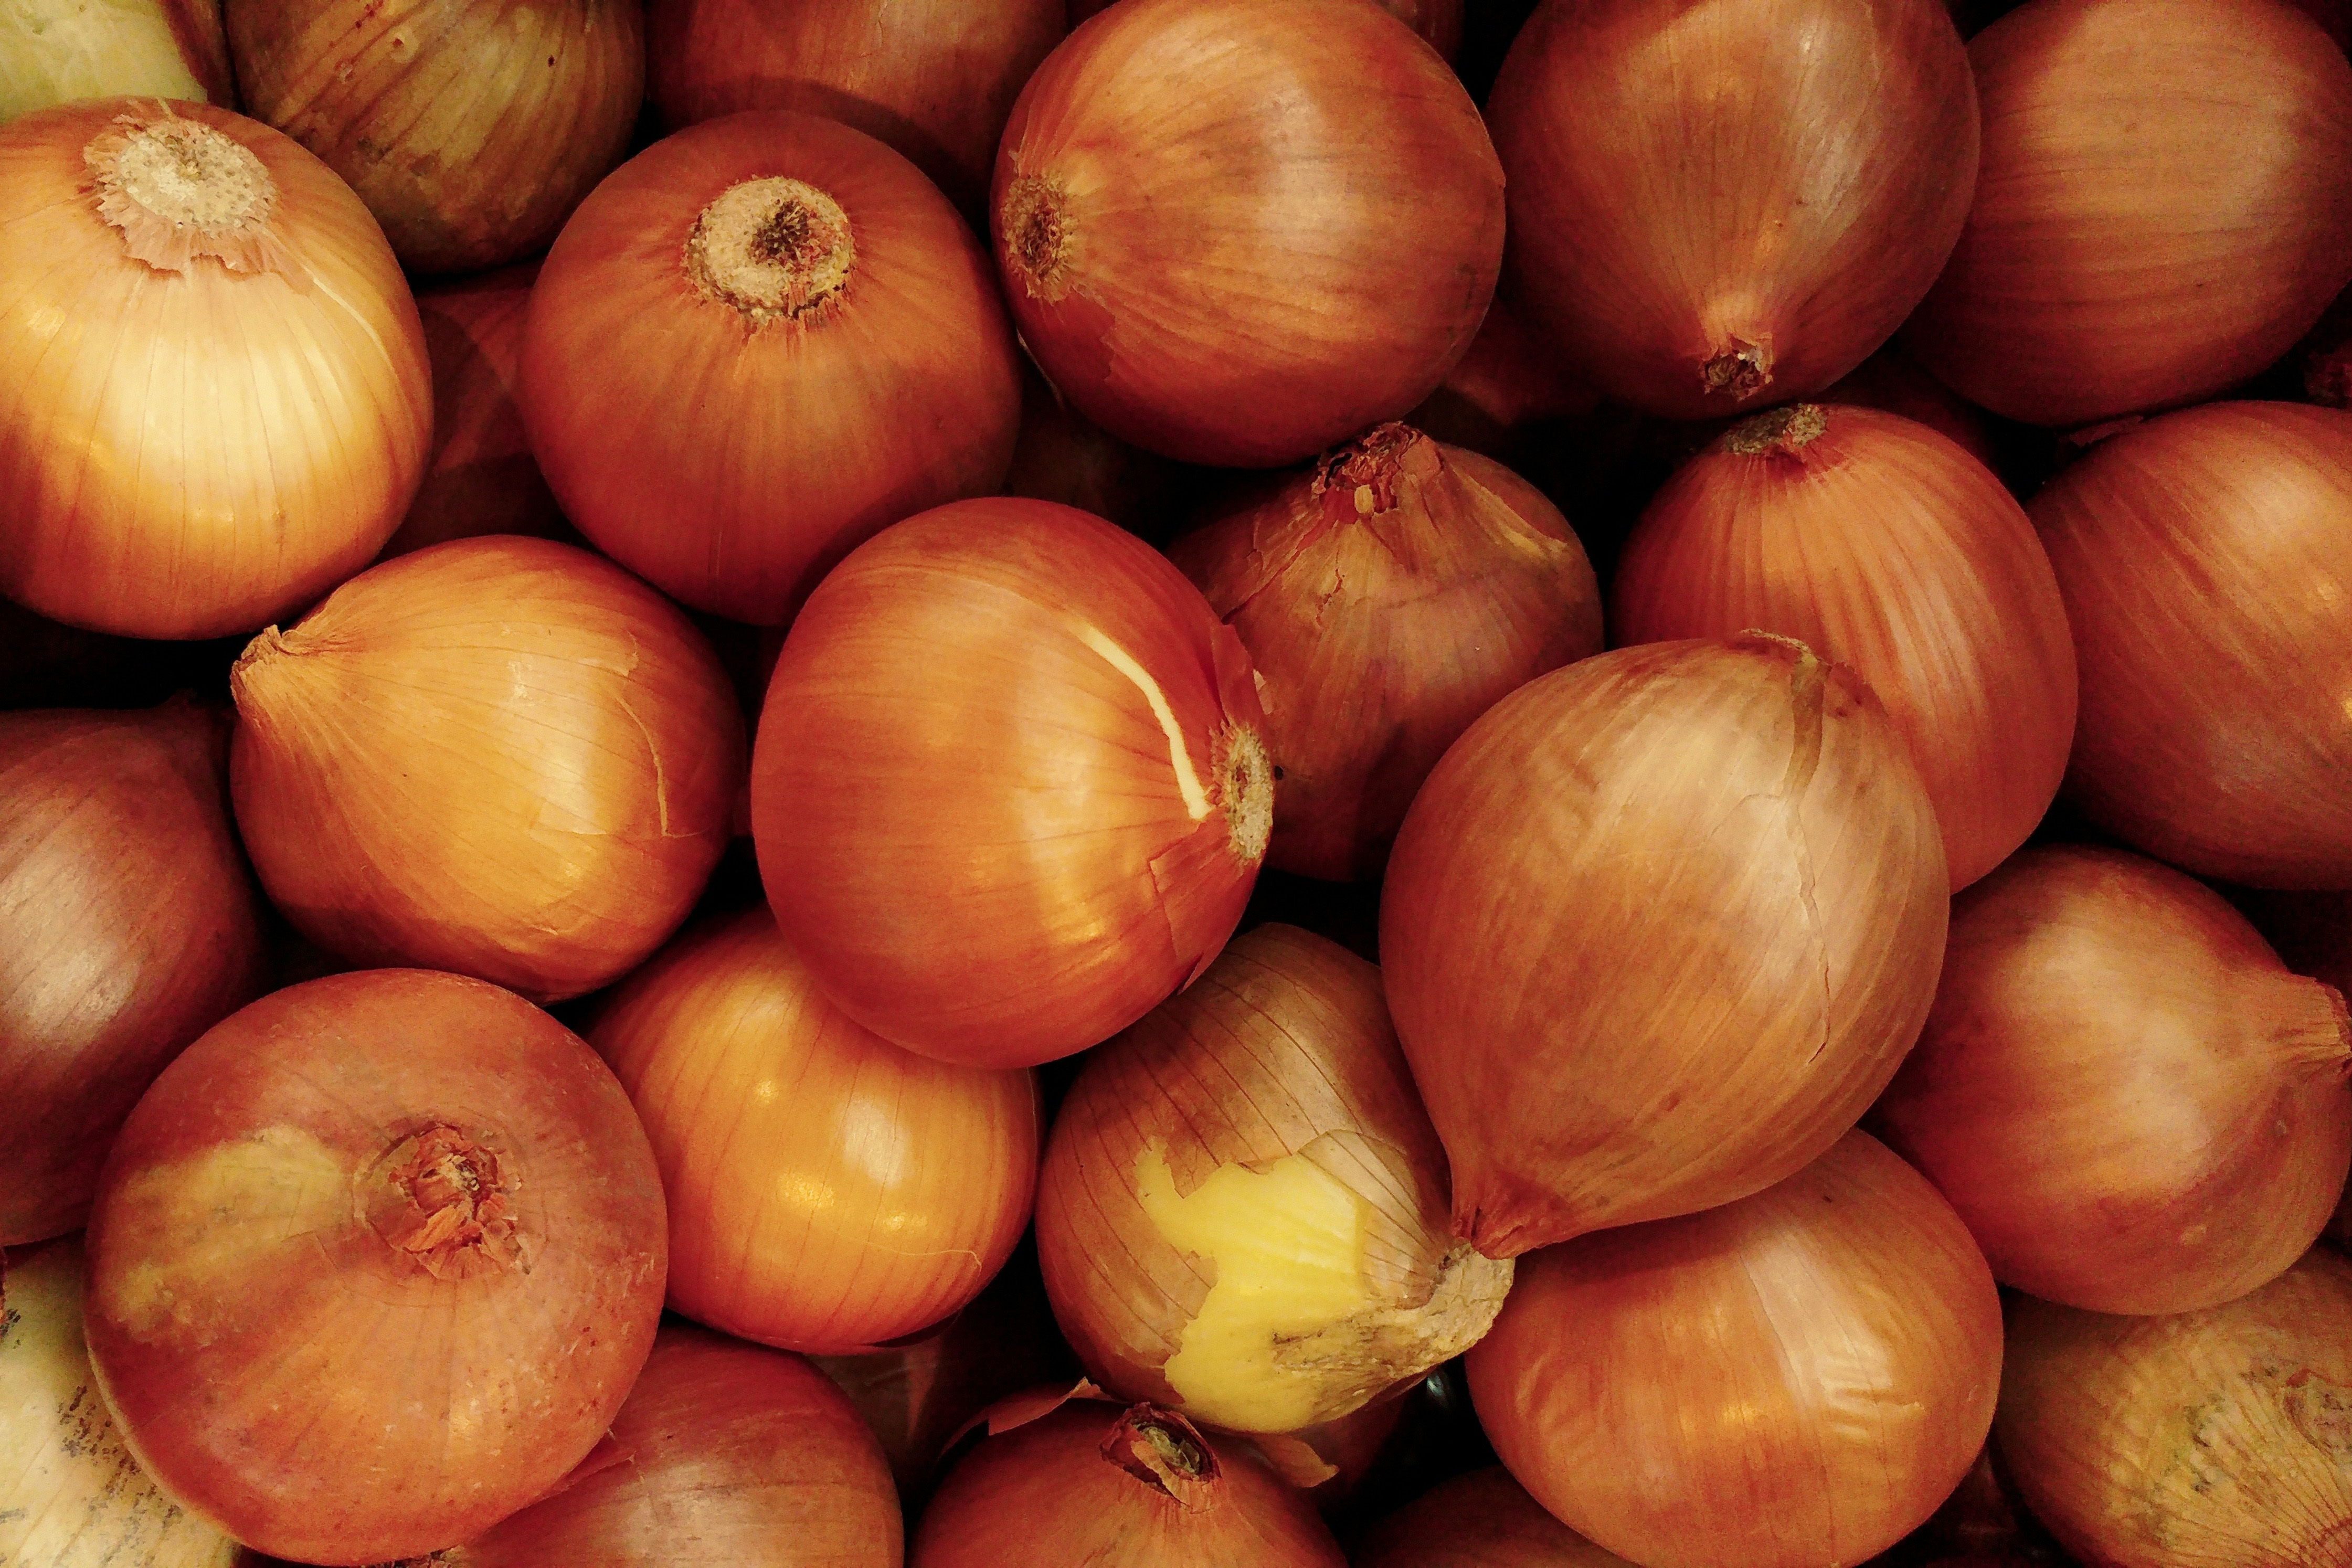
natural foods, local food, yellow onion, food, vegetable, plant, shallot, whole food, produce, onion, fruit, superfood, ingredient, vegan nutrition, vegetarian food, Pearl onion, flowering plant, allium